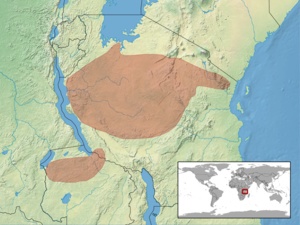
Elasmodactylus tuberculosus est une espèce de geckos de la famille des Gekkonidae.